Barys Astana

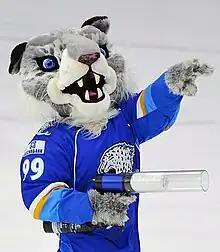
Barsik throws T-shirts to the fans during the game

The team mascot is Barsik, an anthropomorphic snow leopard. Barsik wears a Barys jersey with his name on the back, and the numbers "99". He keeps the crowd excited, signs autographs, participates in entertainment during the intermissions, skates across the ice, throws T-shirts, and runs throughout the aisles of the arena to high five fans. Prior to the Mascots Contest at the 2014 KHL All-Star Game, Barsik changed his skin feature to look more snowy, while previous was looked more leopard.